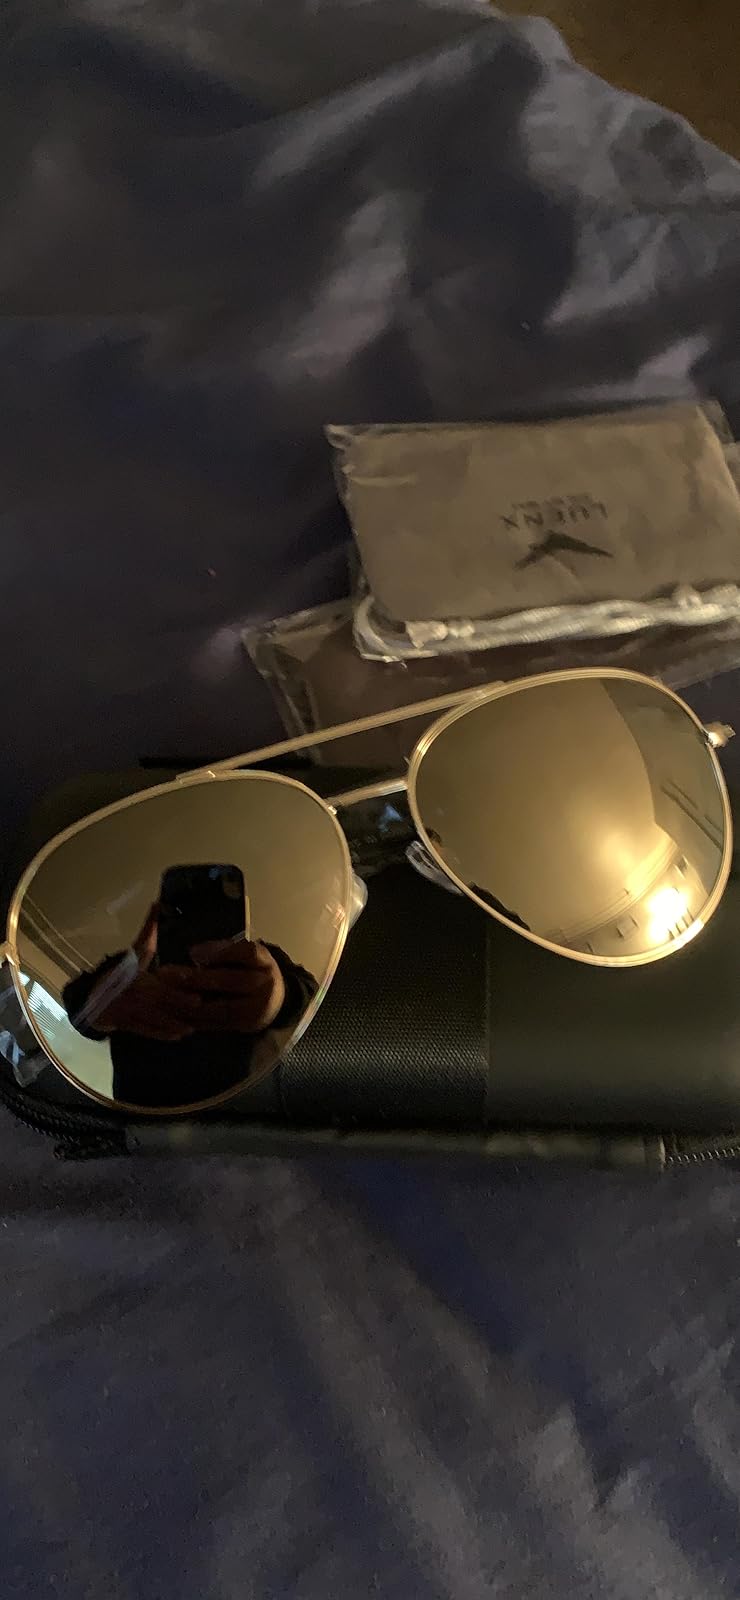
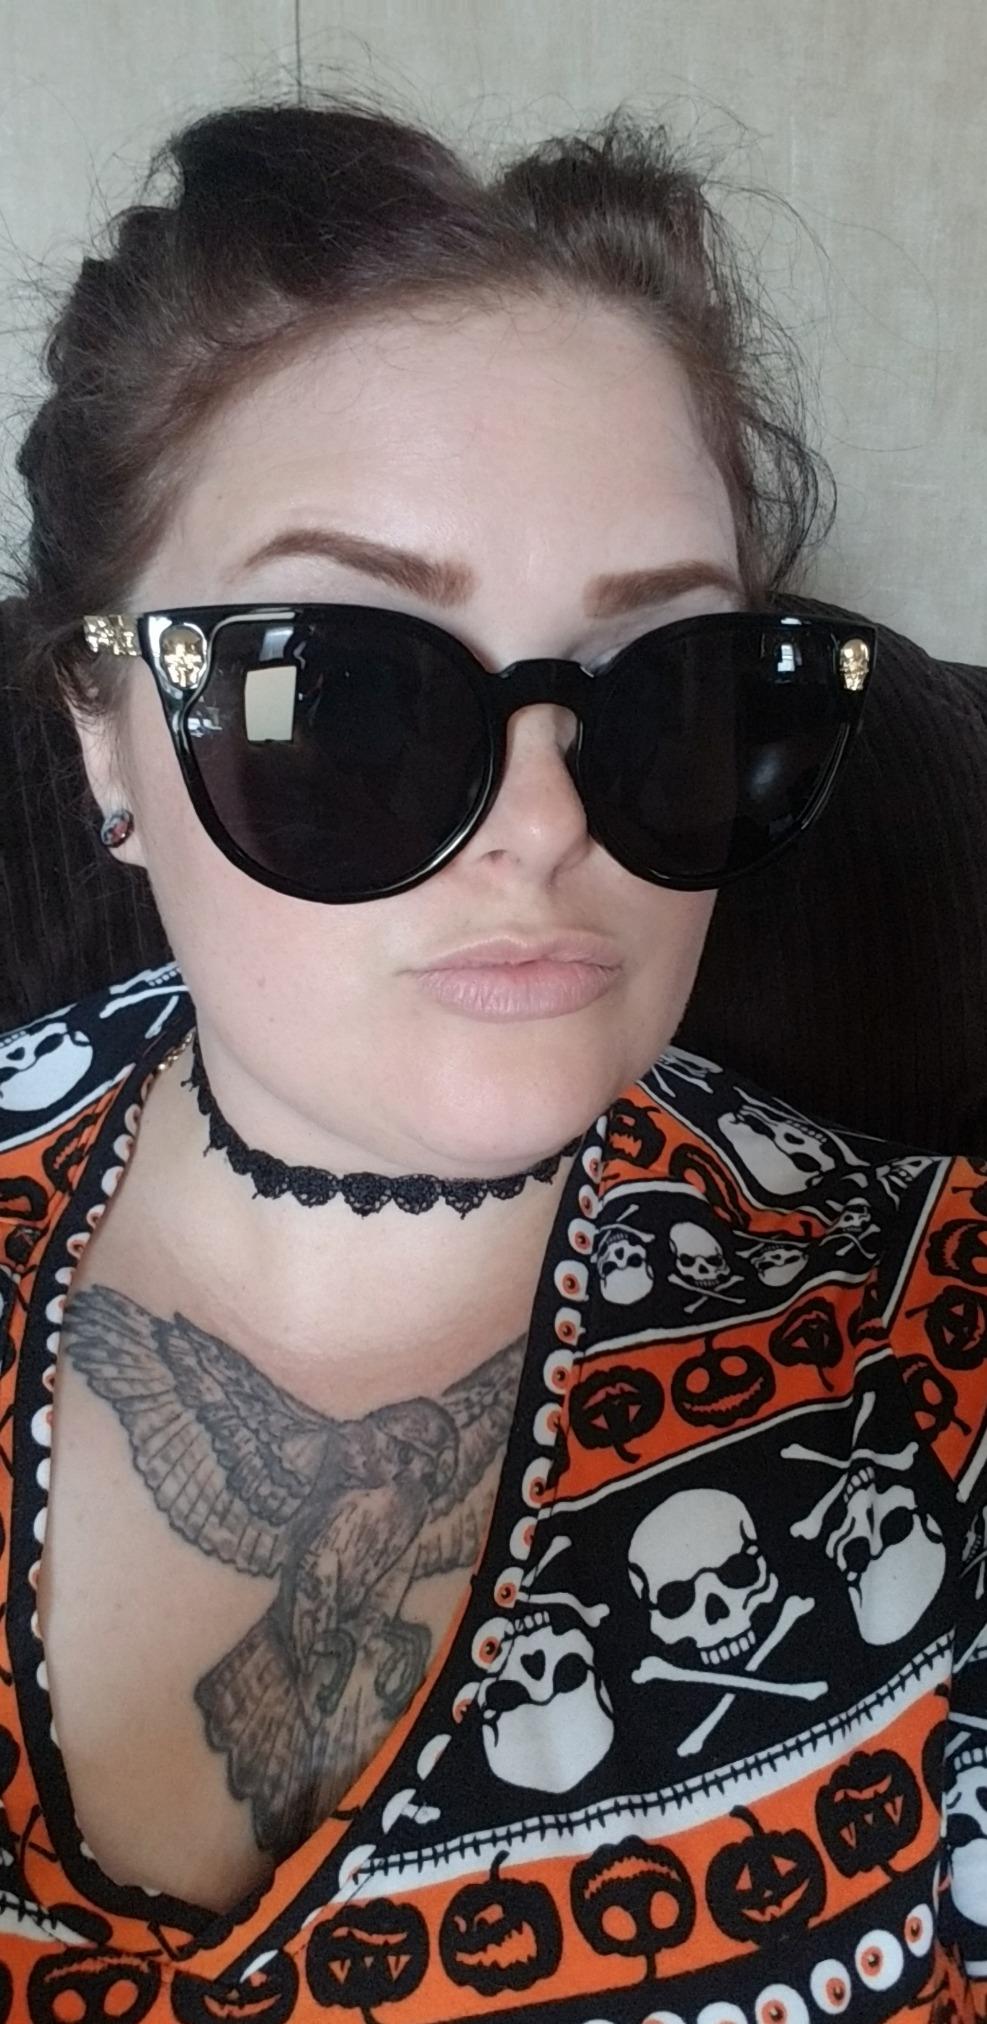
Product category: accessories_sunglasses
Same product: no